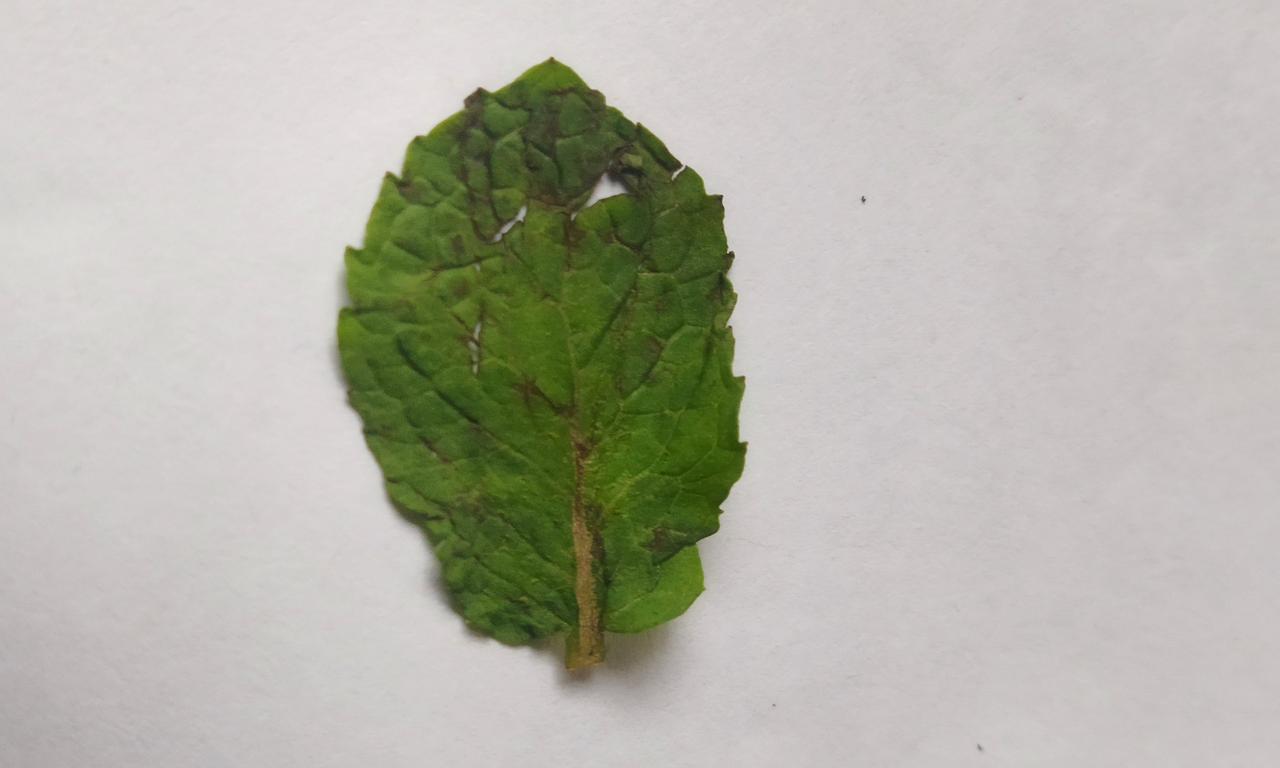
Label: Spoiled